Devil May Cry 5

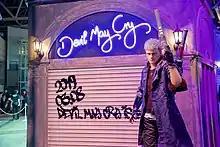
A statue of Nero, used to promote "Devil May Cry 5"

In 2013, Hideaki Itsuno, director of the "Devil May Cry" games since the second game, showed an interest in continuing the original "Devil May Cry" series by developing a fifth installment. It was originally thought the series might go on hiatus or end for good if "Devil May Cry 4: Special Edition" was not a commercial success. However, in an interview with "GameSpot", Itsuno confirmed this was not the case. He alleviated these fears by confirming that Capcom was ultimately satisfied with the final sales figures of "Devil May Cry 4: Special Edition" and "". In January 2016, Itsuno tweeted that he was working on a project well in development which could not yet be announced. In March, Reuben Langdon and Johnny Yong Bosch, who had done voice acting and motion capture for Dante and Nero respectively in "Devil May Cry 4", took pictures of themselves in motion capture gear, leading to speculation that a new "Devil May Cry" game was in development. In a response on Twitter about these speculations, Capcom Vancouver stated: "It's not a game that we've announced that we're working on at this studio." On 17 May 2018, the domain name "DevilMayCry5.com" was registered by an unknown entity under Capcom's Onamae domain register. "Devil May Cry 5" was confirmed at E3 2018 for a release the following year. Capcom confirmed a release date of March 2019 and a demo was playable in August 2018 at Gamescom. It was later made available on PlayStation Store and Xbox Live.